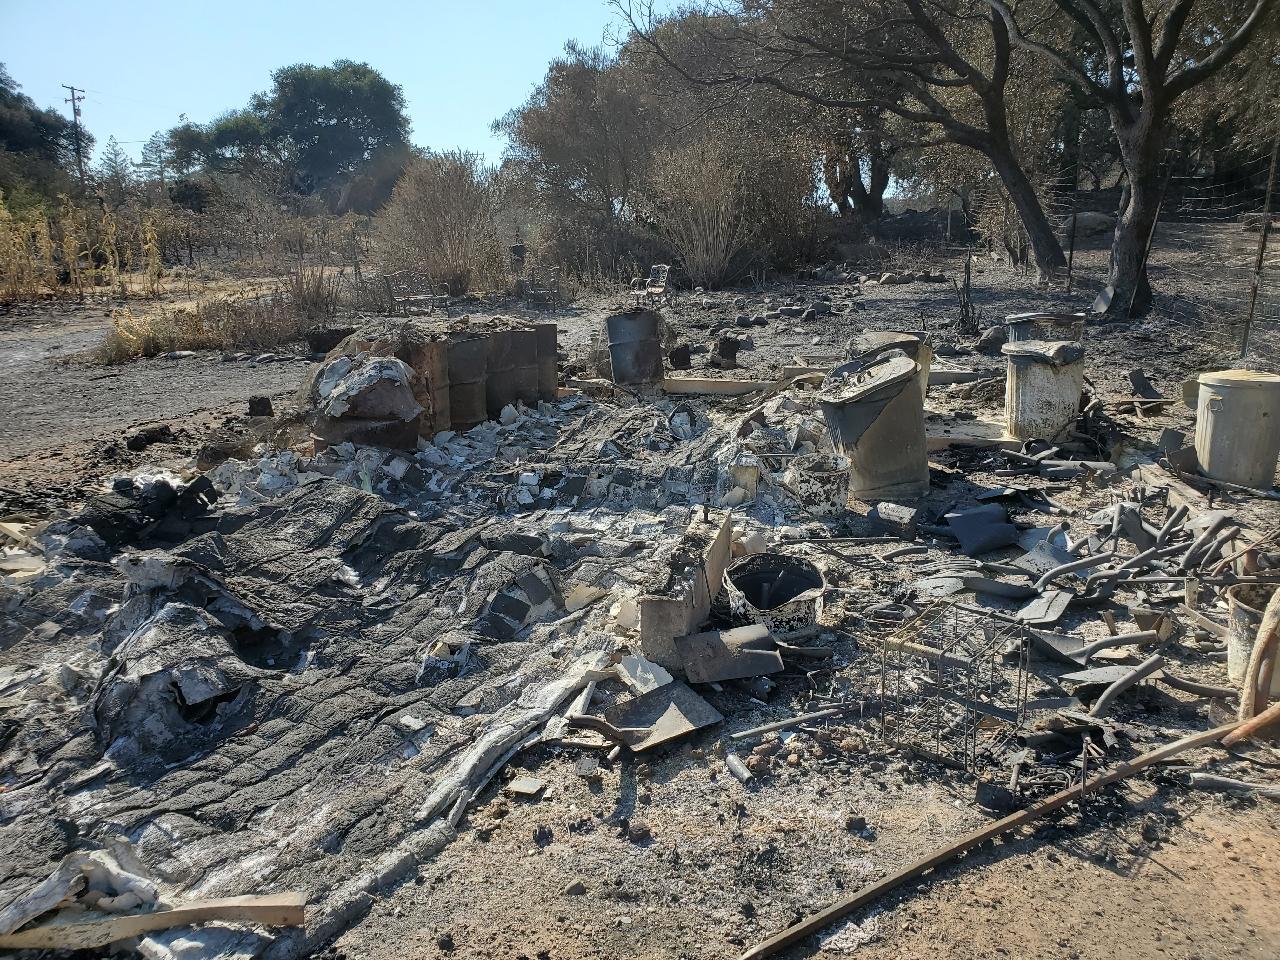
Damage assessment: destroyed